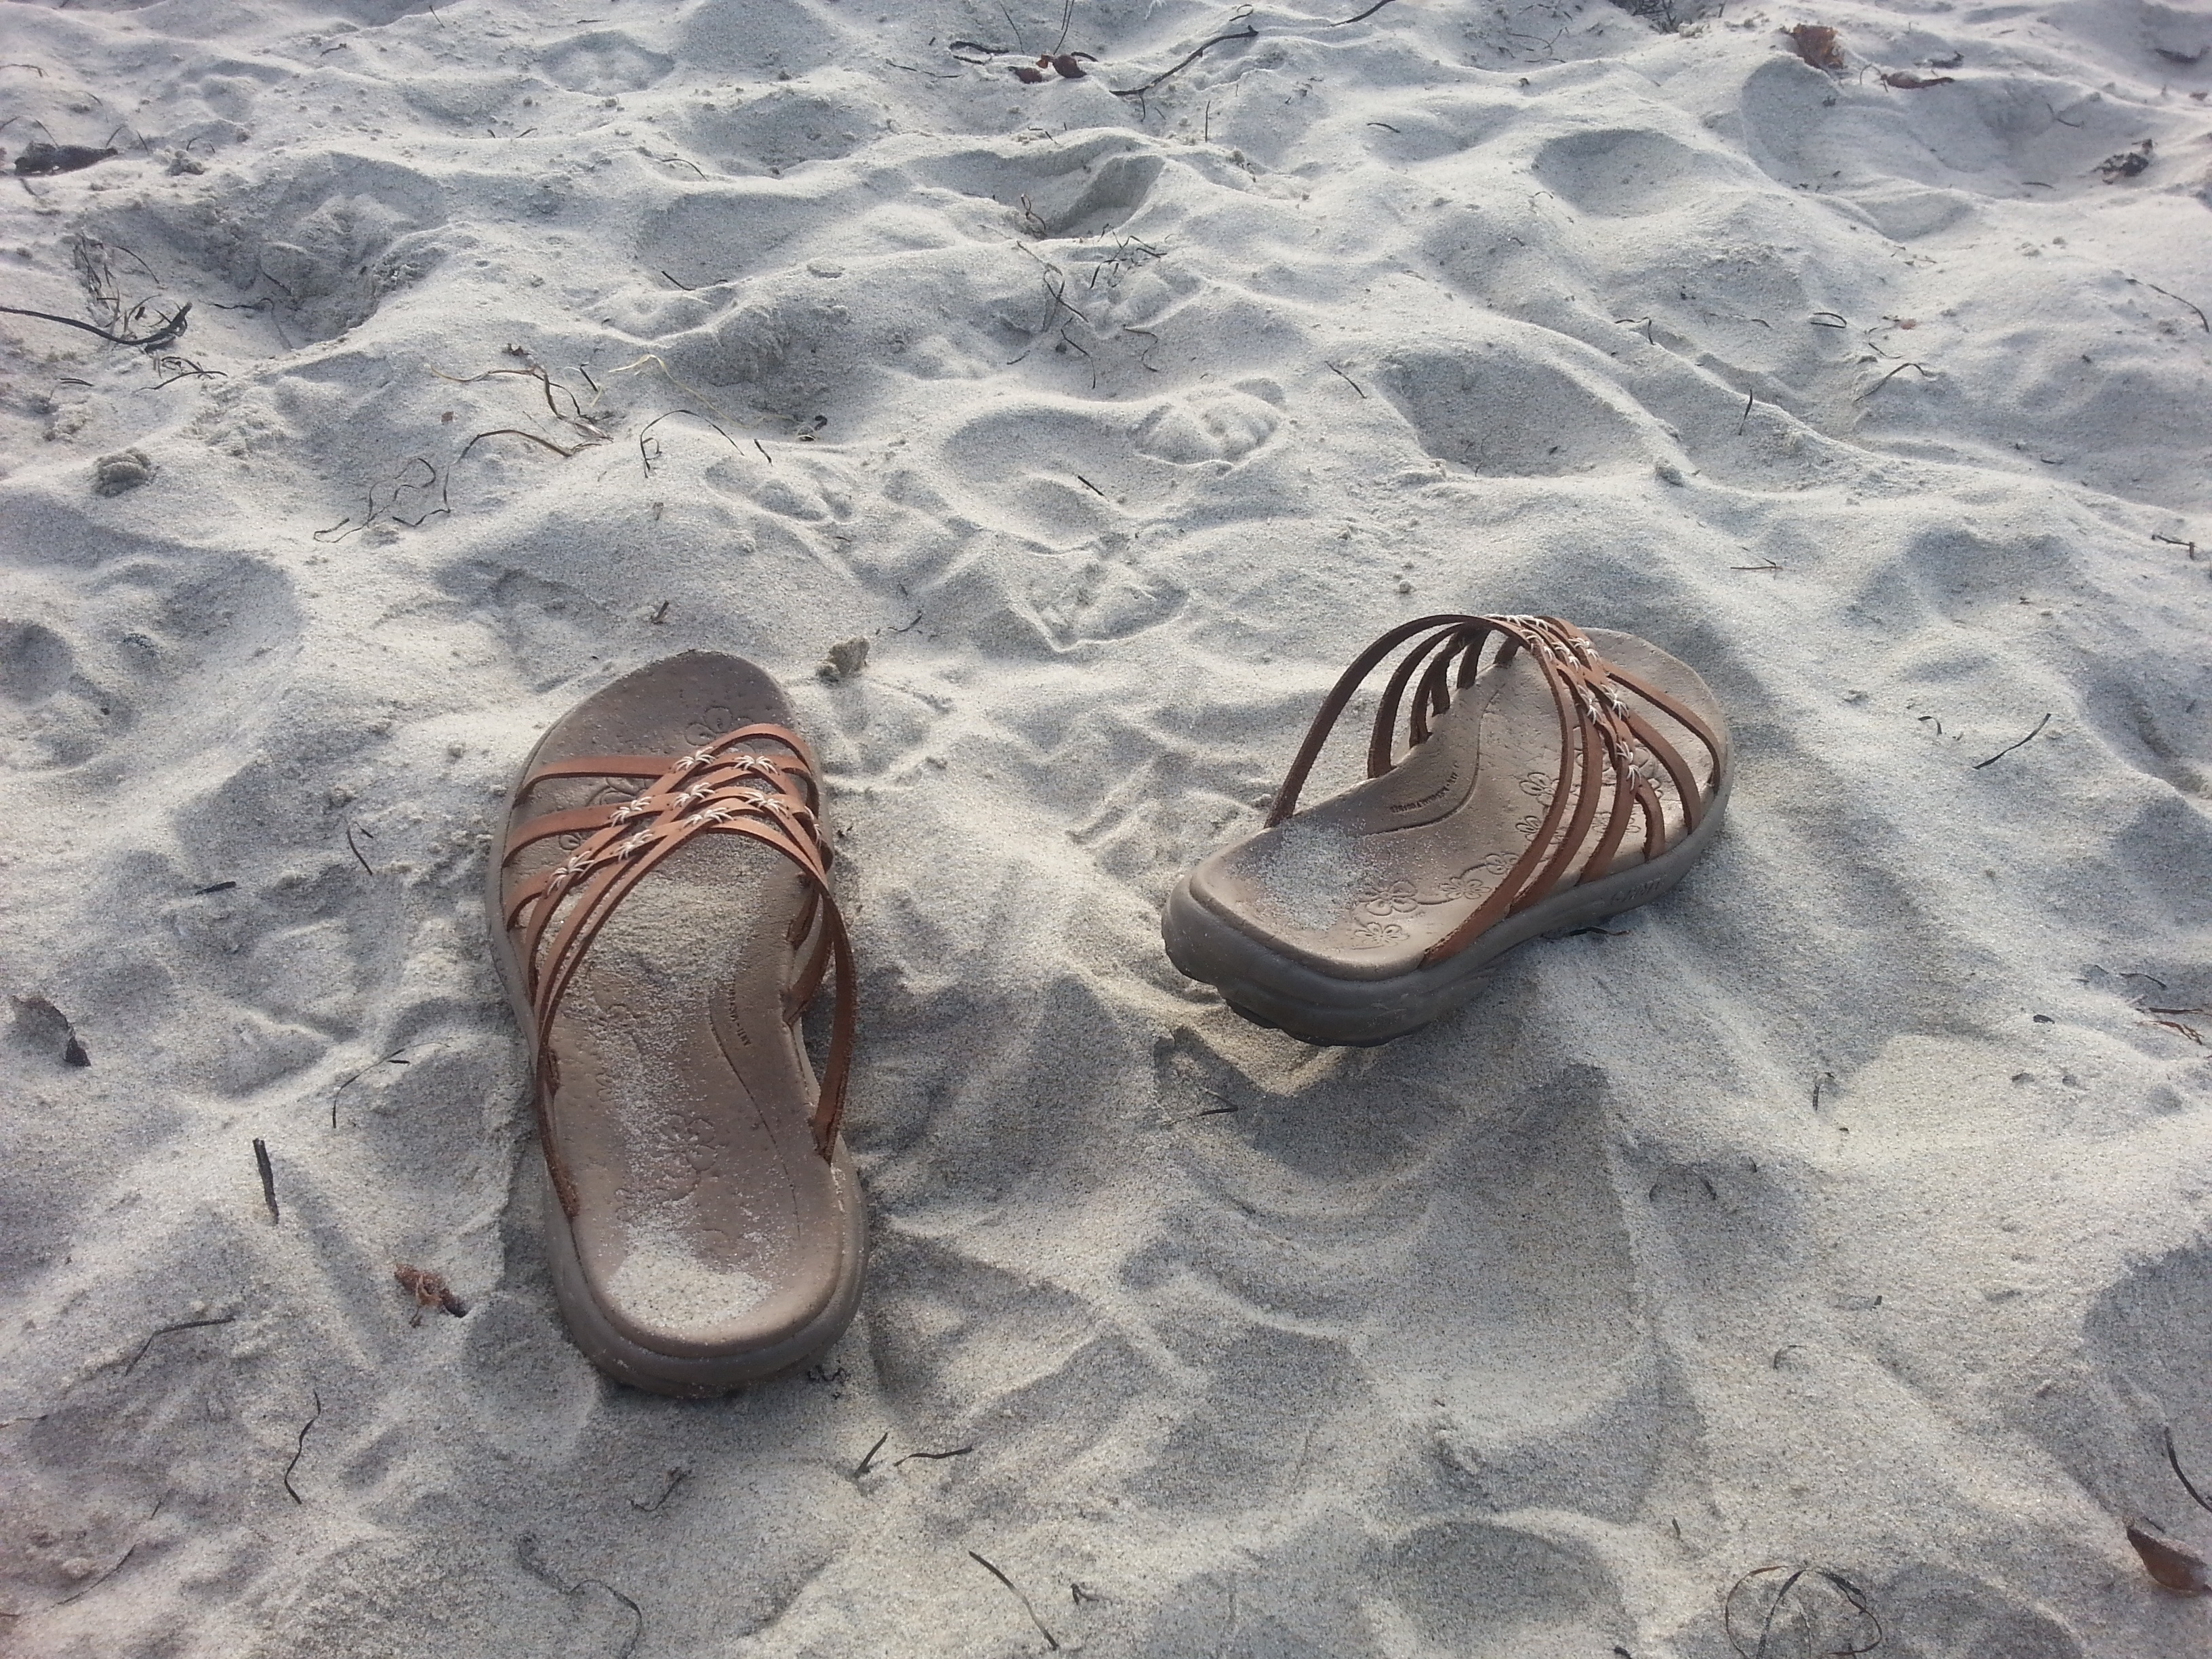
beach, sea, sand, shoe, wave, vacation, leg, relax, holiday, material, human body, sandals, footwear, outdoor shoe